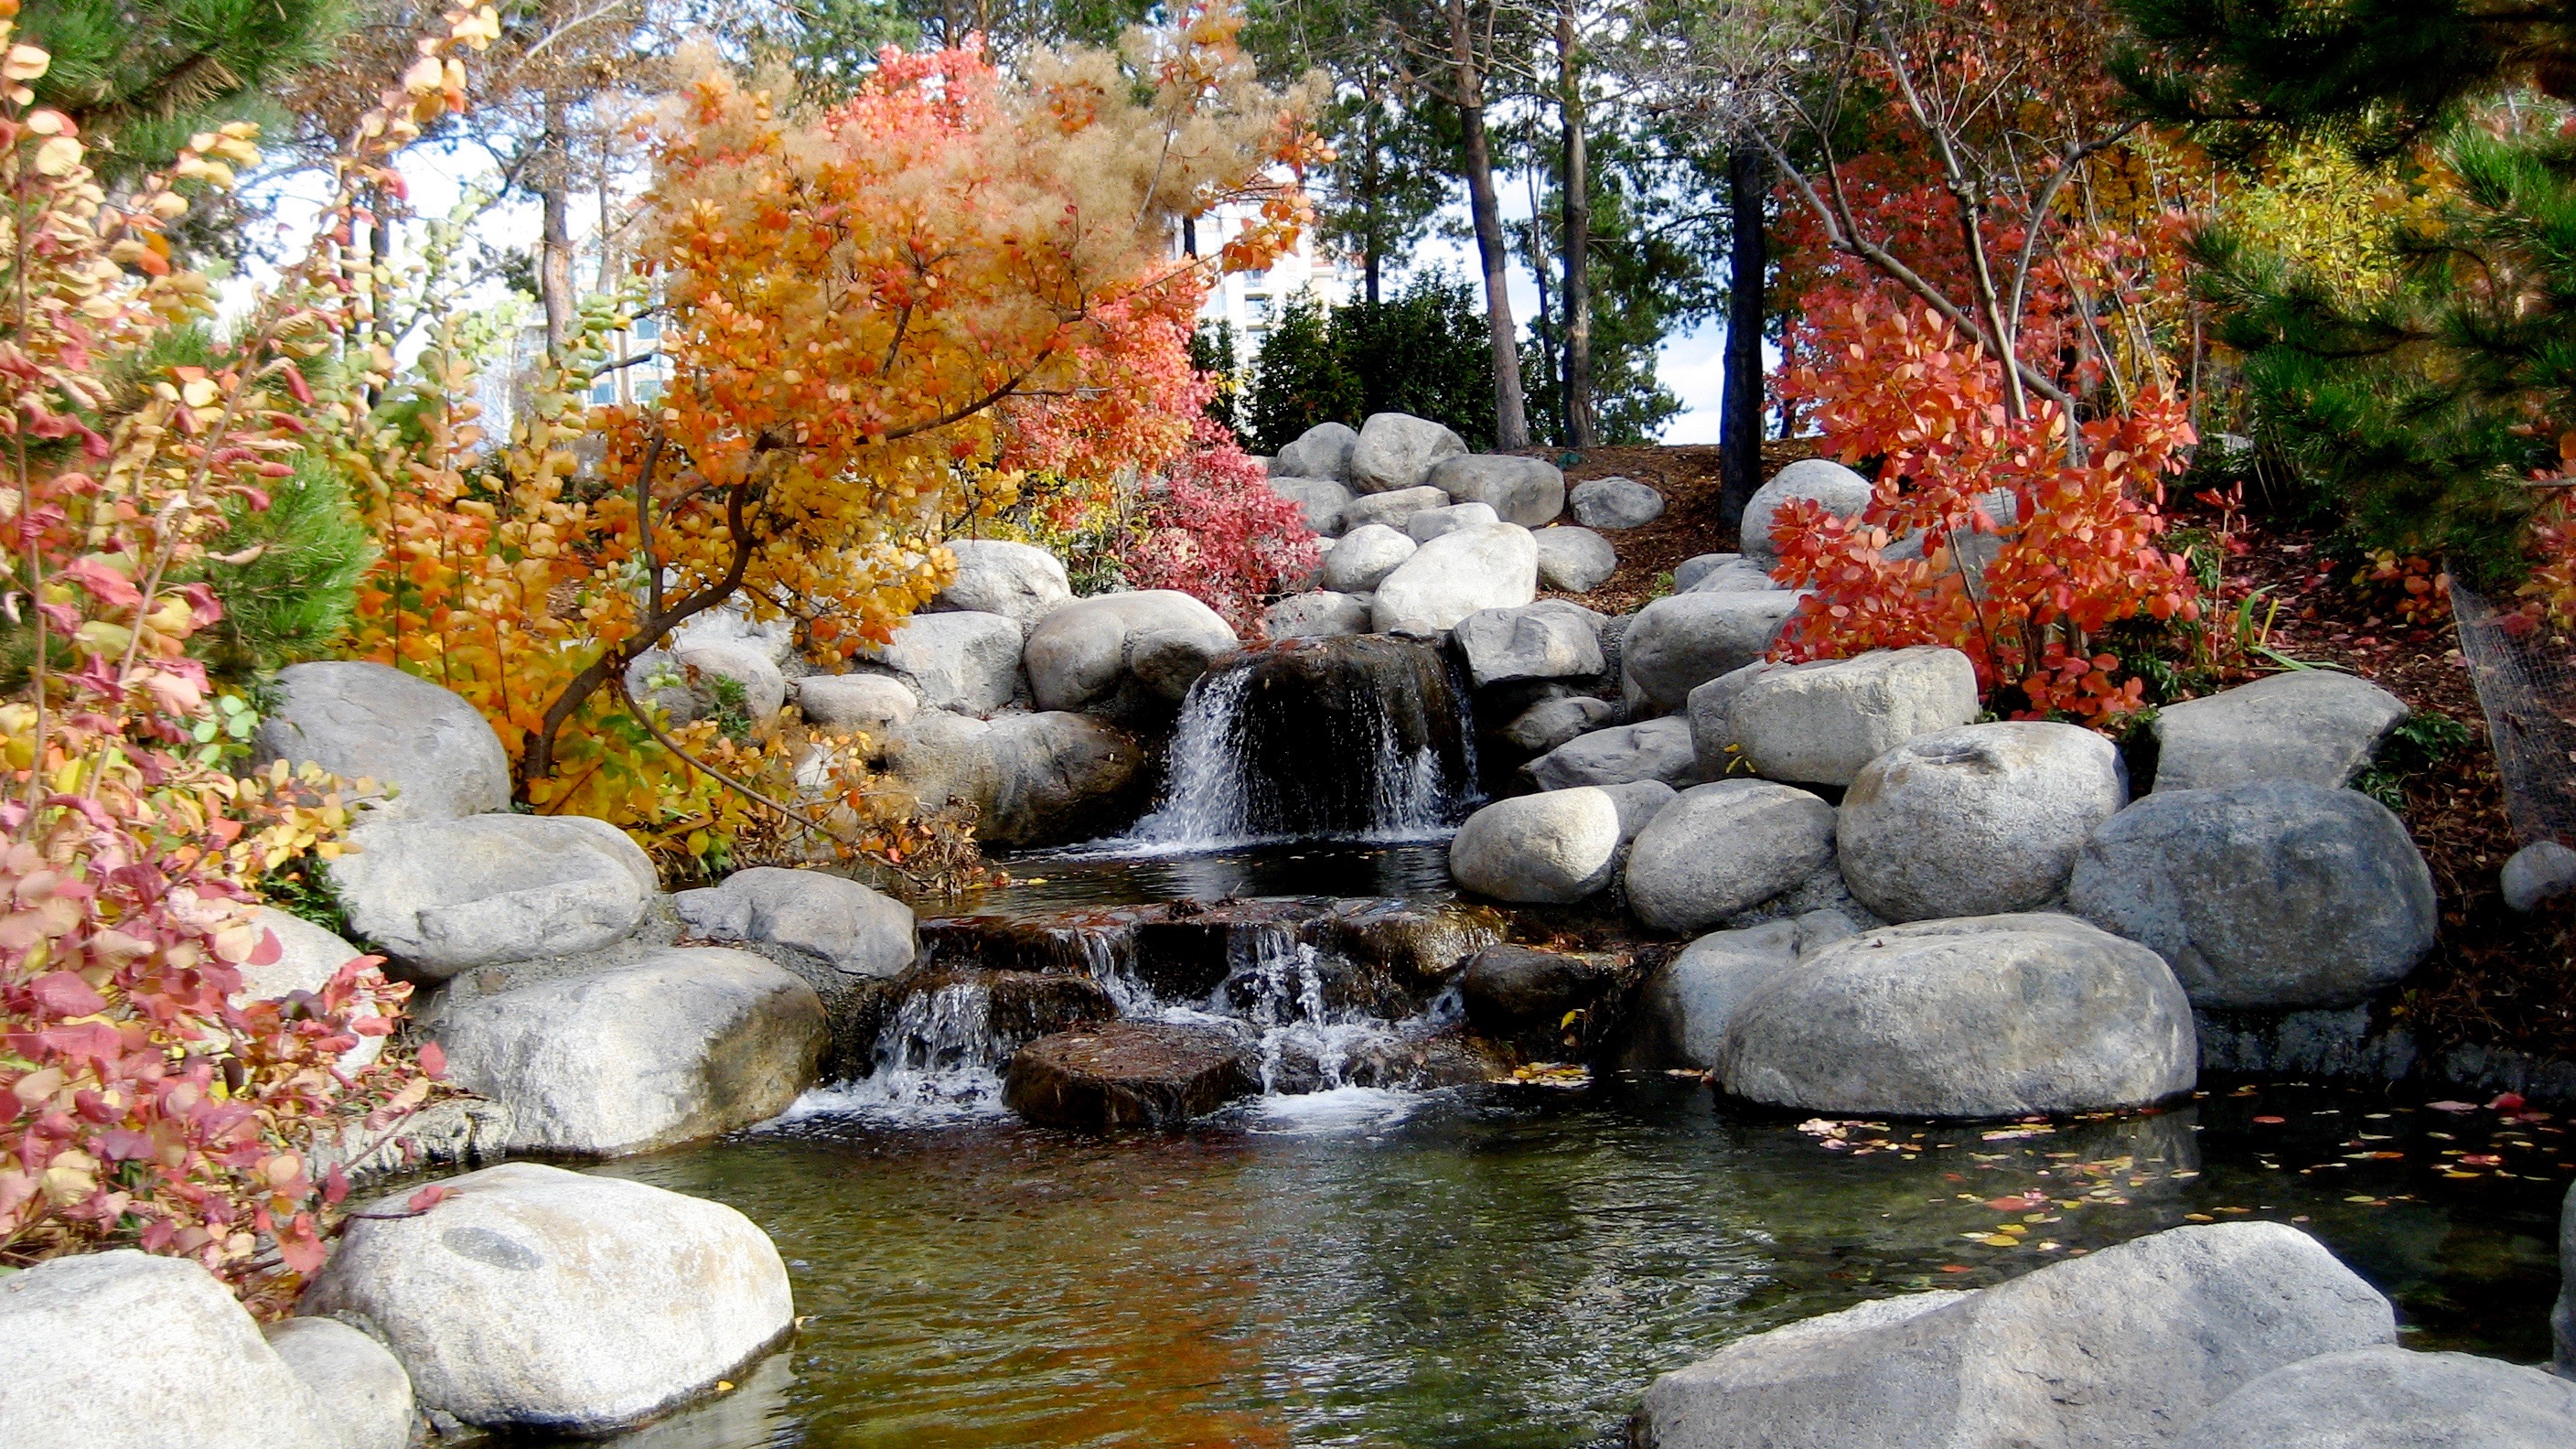
landscape, water, nature, rock, creek, wood, leaf, fall, flower, river, travel, pond, environment, stream, scenic, autumn, park, backyard, botany, garden, season, trees, leaves, rocks, outdoors, woods, stones, boulder, water feature, watercourse